Sarah Barnwell Elliott

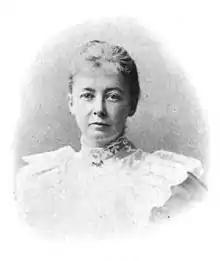

Sarah Barnwell Elliott (November 29, 1848 – August 30, 1928) was an American novelist, short story writer, and an advocate of women's rights.